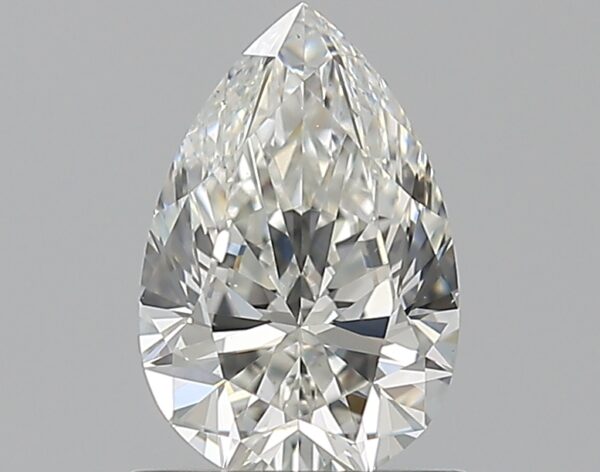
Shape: pear
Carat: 0.8
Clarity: VS2
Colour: G
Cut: EX
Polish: EX
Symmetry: EX
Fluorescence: M
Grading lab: GIA
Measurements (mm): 7.81 x 5.16 x 3.21